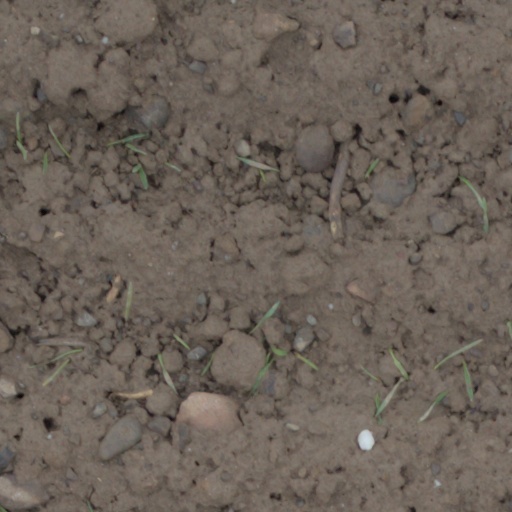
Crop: wheat